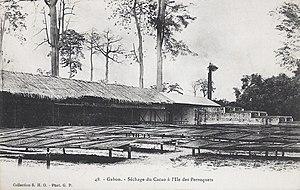
Gabon. Séchage du cacao à l'île des Perroquets. Collection S.H.O. - G.P. phot.
L'île aux Perroquets, ou île Mbini, est une île de l'estuaire du Komo, au Gabon.